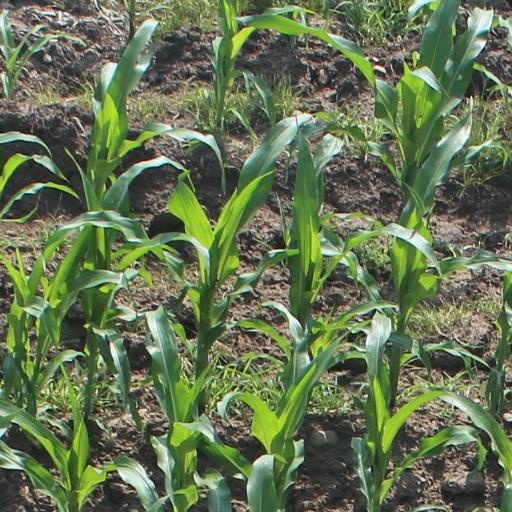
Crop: maize; corn